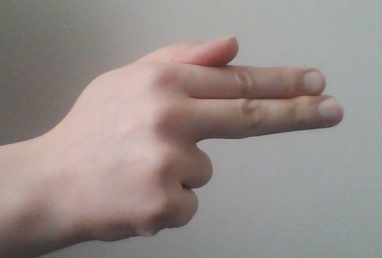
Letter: ghain